Rockhill Barracks

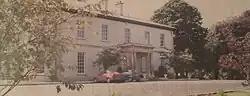
Rockhill Barracks

Rockhill Barracks was an Irish Army barracks located in Letterkenny, County Donegal. The barracks was closed, in early 2009, due to the Great Recession.